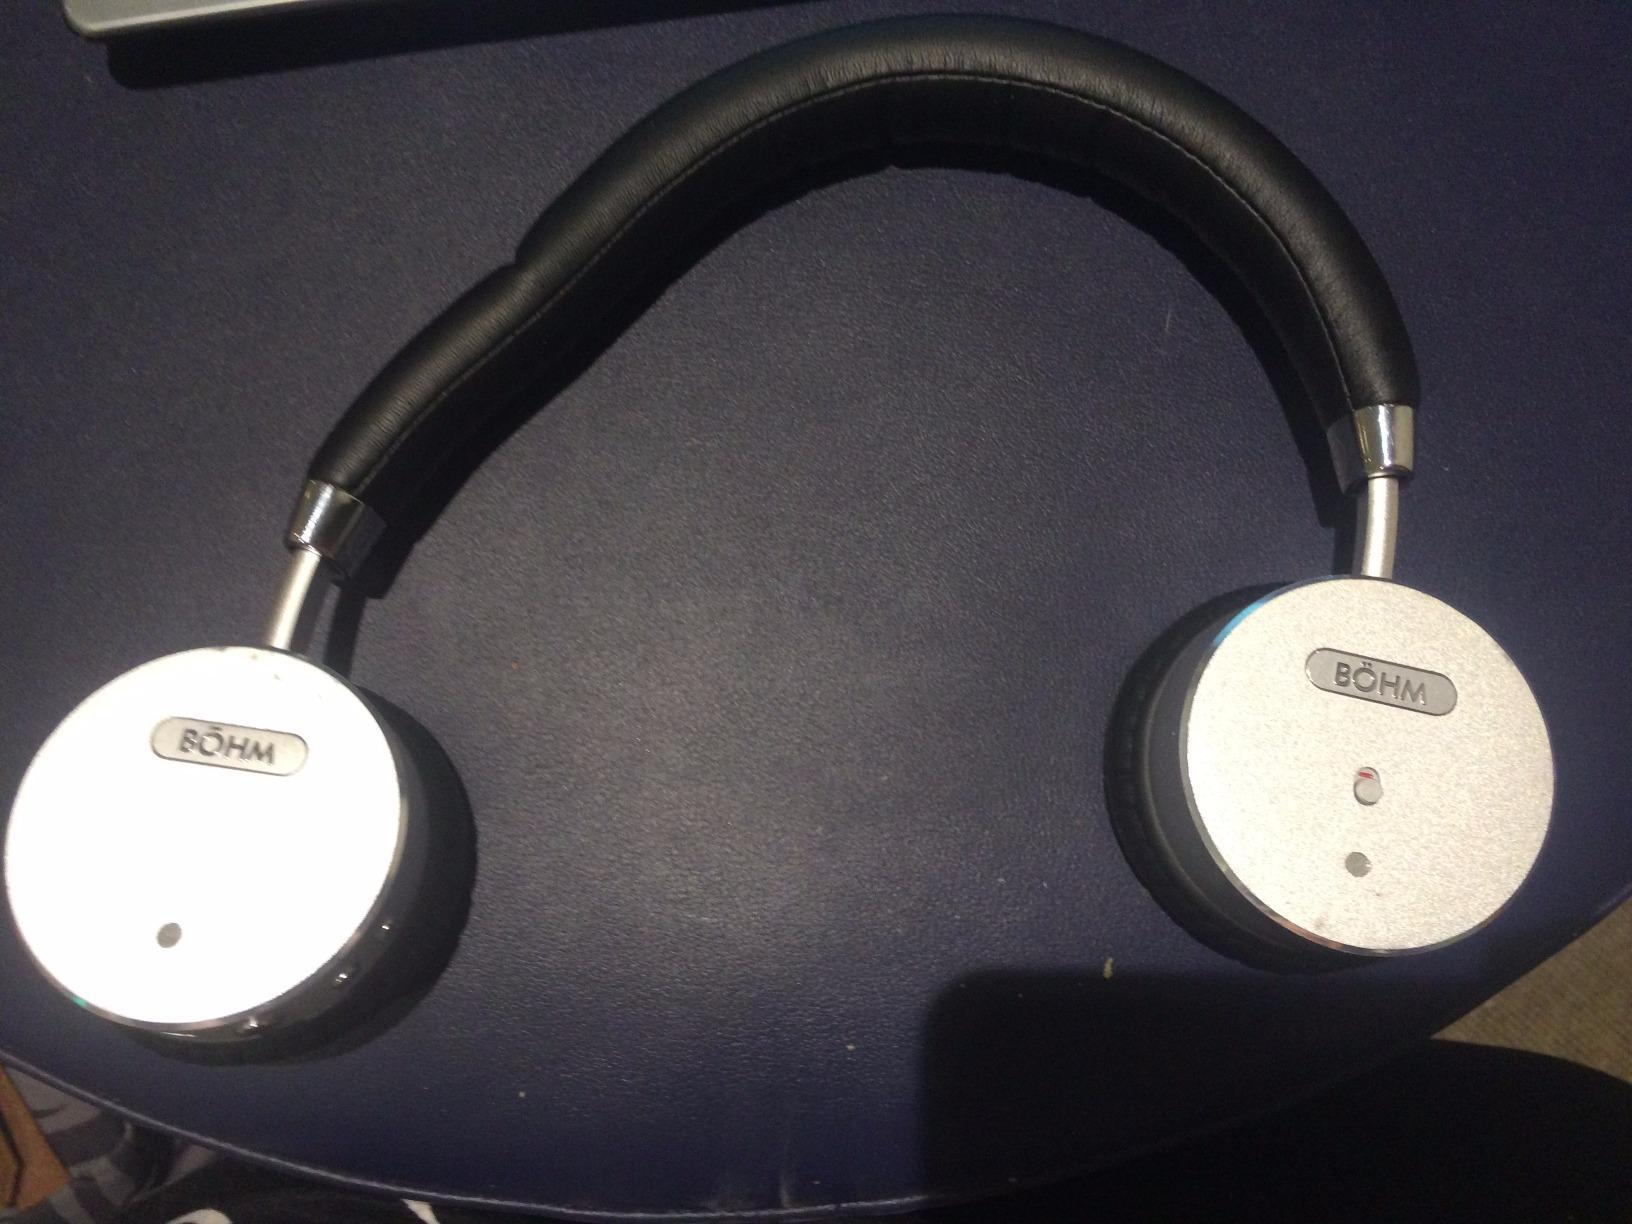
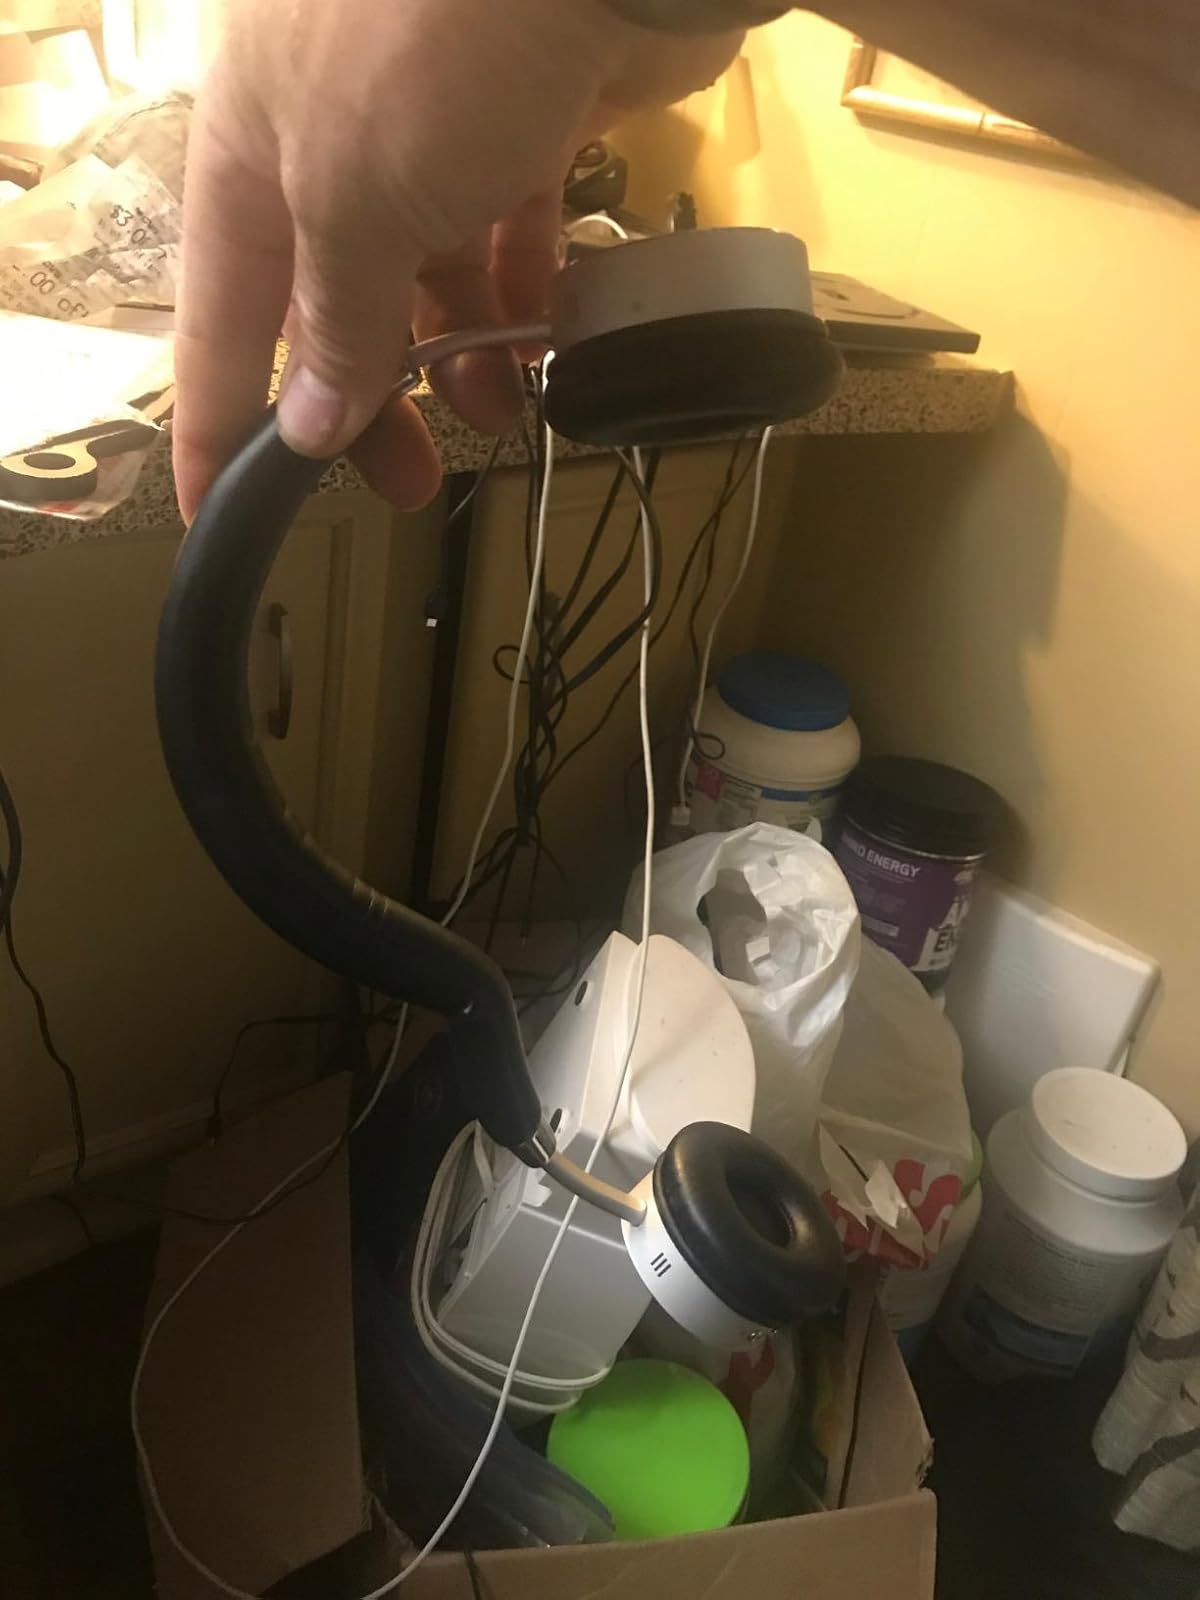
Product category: headphones
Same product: yes